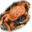
Label: cra